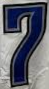
Number: 7